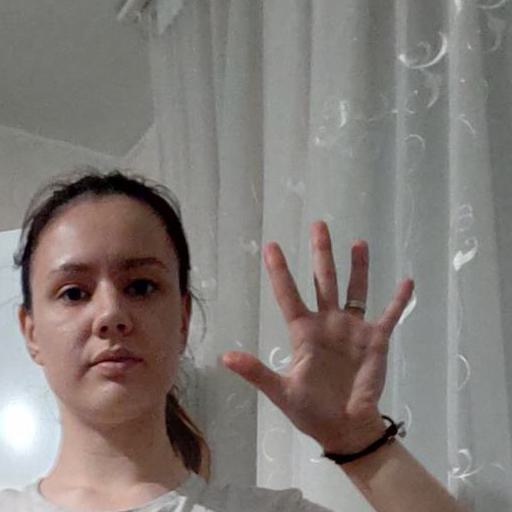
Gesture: palm